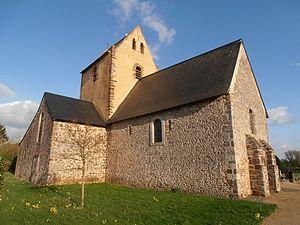
L'église de Bannes
L'église Saint-Jean-Baptiste de Bannes est une église catholique située à Bannes, en France.